Describe the emotion expressed in this image:  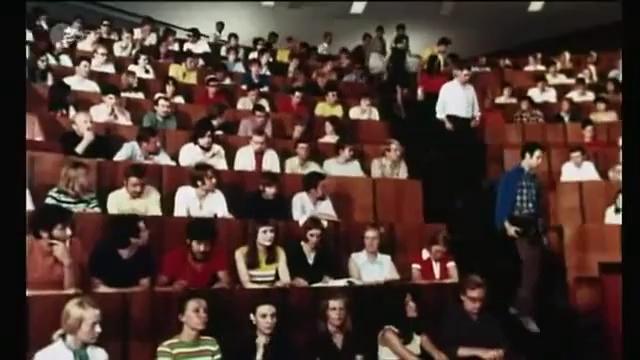
This person displays Fear, valence and arousal with low intensity.